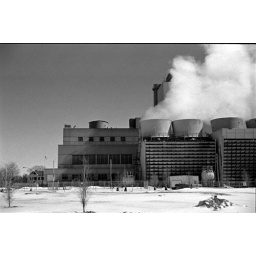
Waiting for a train, taken out my truck window.  R25 red filter in place.